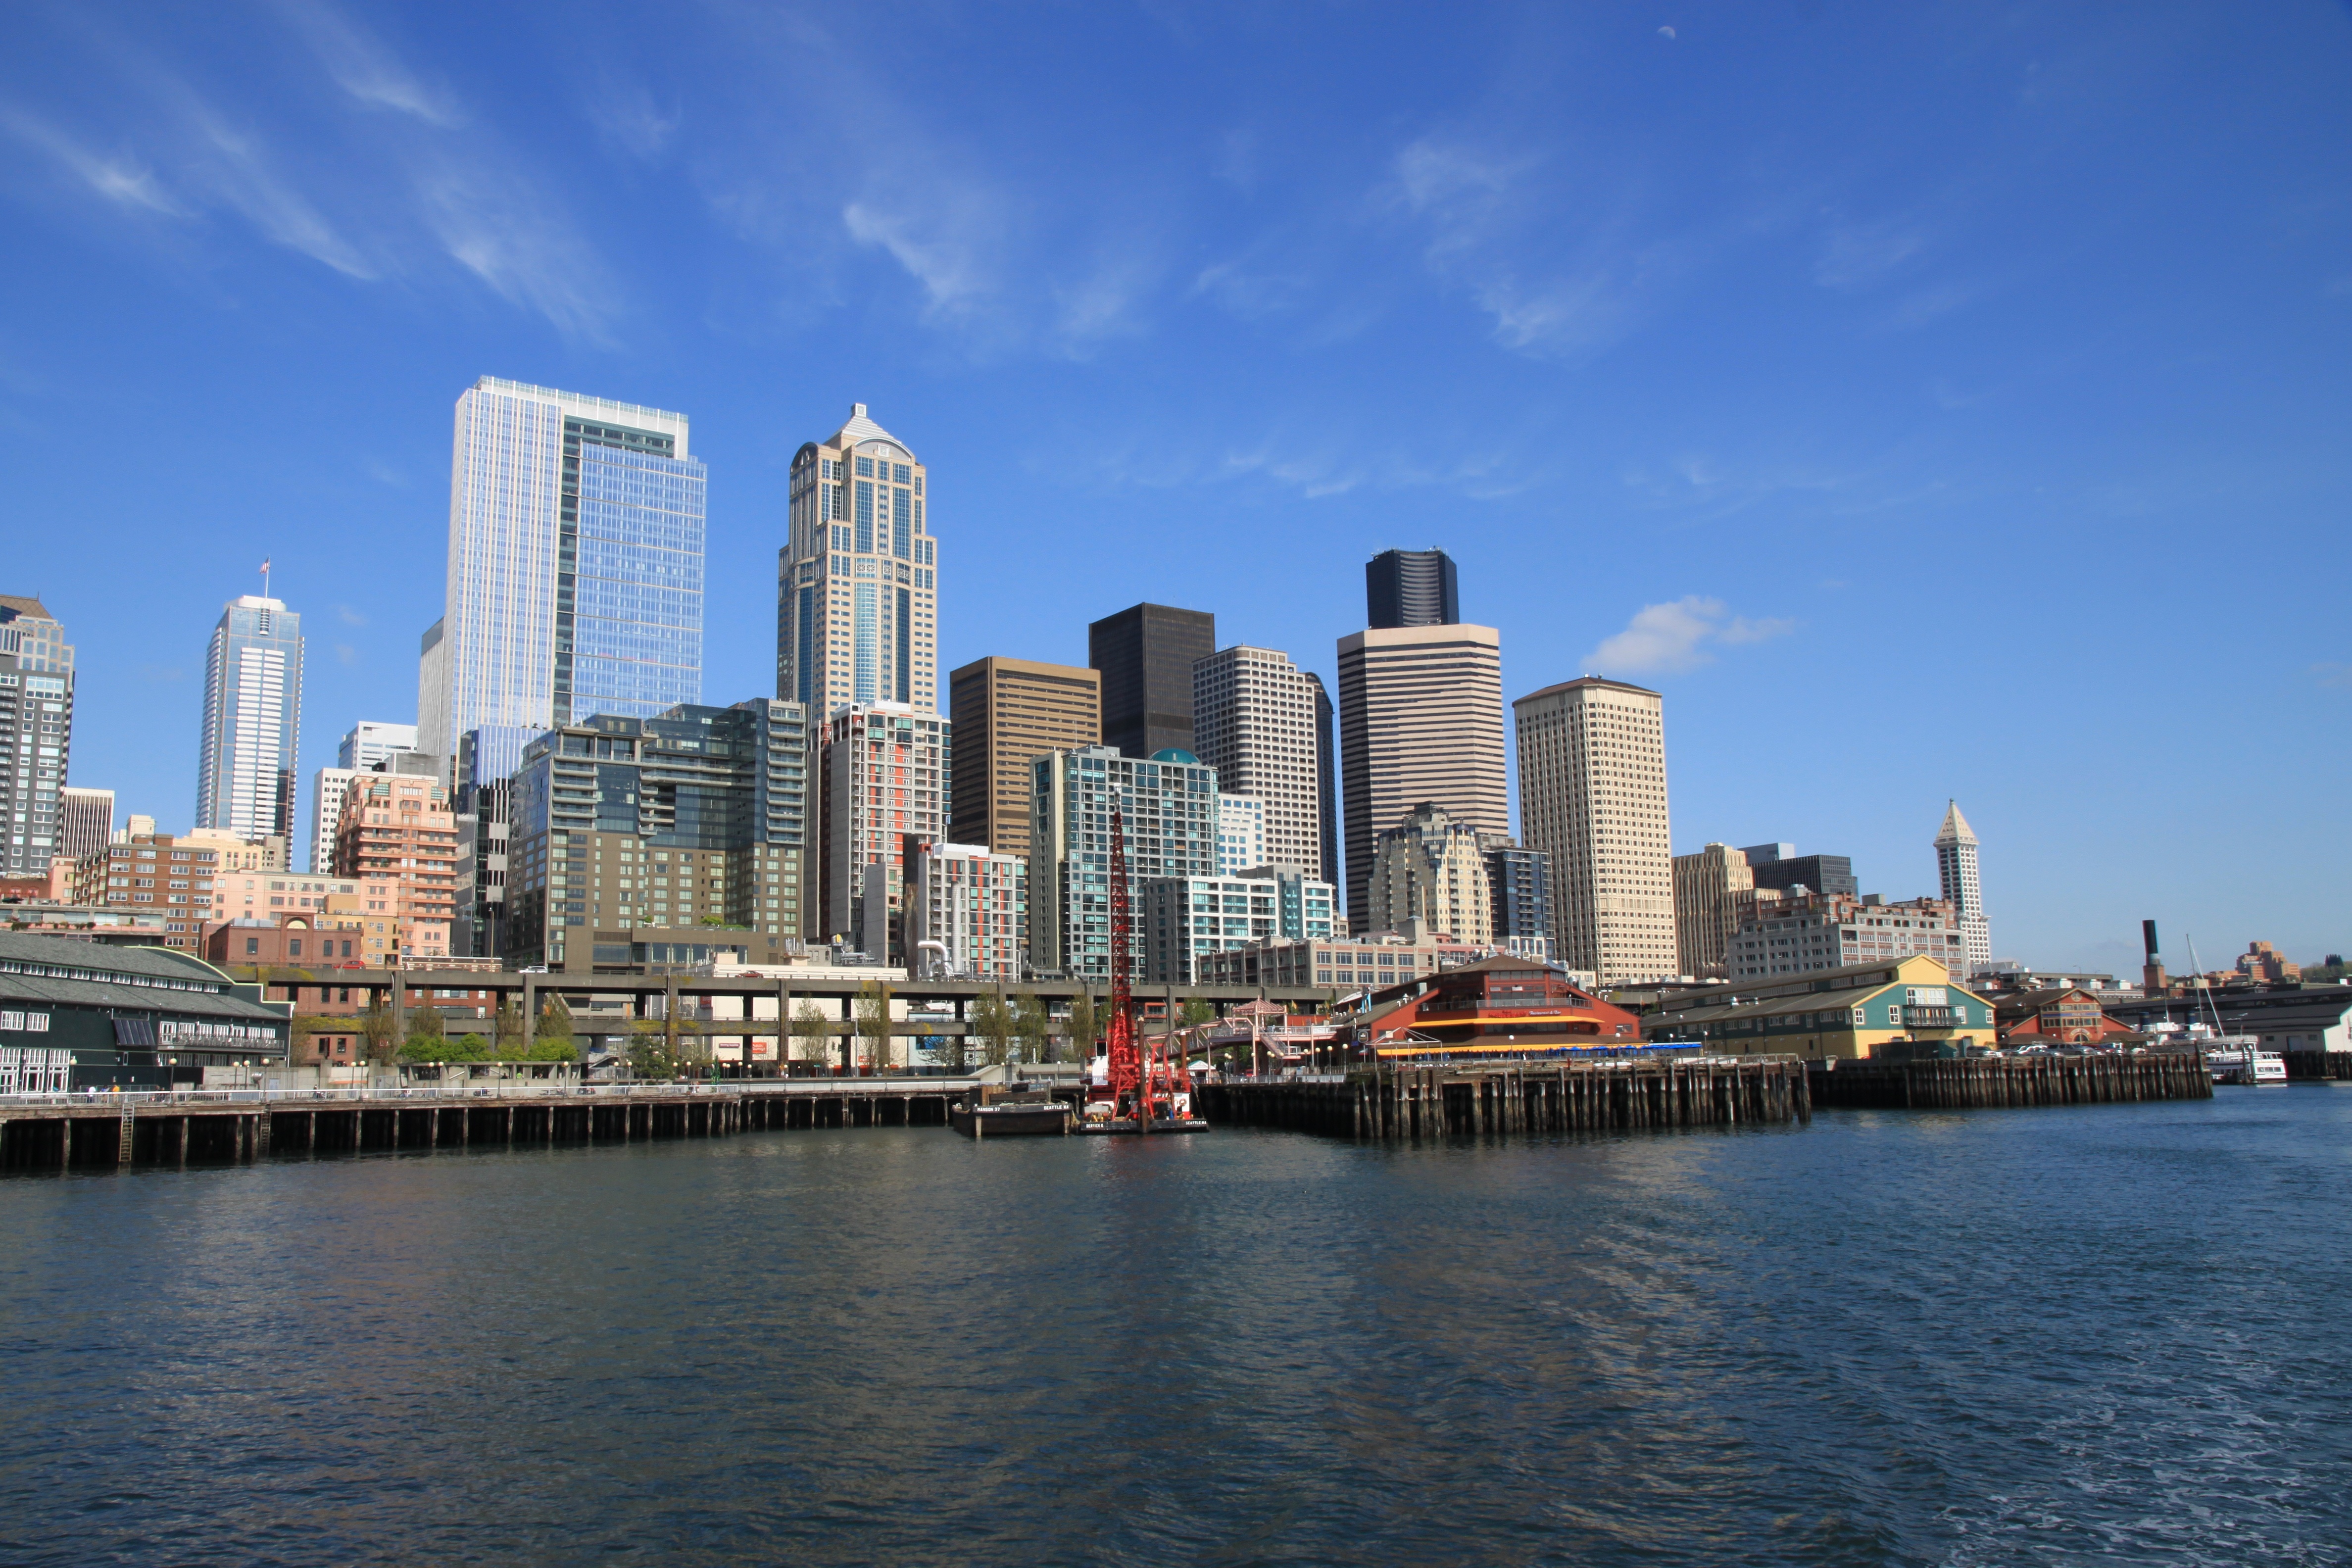
horizon, architecture, skyline, city, skyscraper, river, cityscape, panorama, downtown, dusk, reflection, landmark, harbor, tower block, seattle, cityline, metropolis, urban area, geographical feature, human settlement, metropolitan area